A Prayer Before Dawn (film)

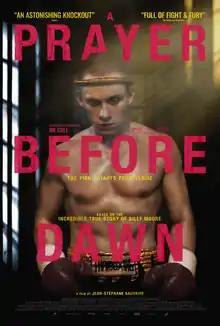
Theatrical release poster

A Prayer Before Dawn is a 2017 biographical prison drama film directed by Jean-Stéphane Sauvaire and written by Jonathan Hirschbein and Nick Saltrese. The film stars Joe Cole and is based on the book "A Prayer Before Dawn: My Nightmare in Thailand's Prisons" by Billy Moore.